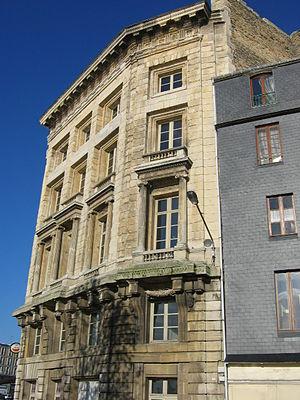
Cette chronologie du Havre liste les événements historiques de la ville du Havre, située en France dans le département de la Seine-Maritime en région Haute-Normandie.